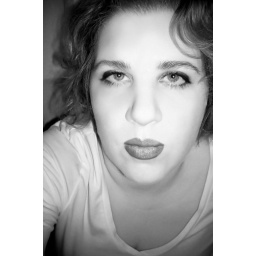
Messing around with the black and white adjustment in Photoshop.